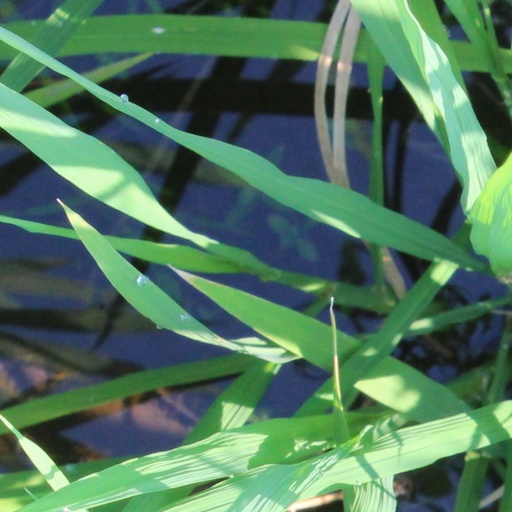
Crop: rice